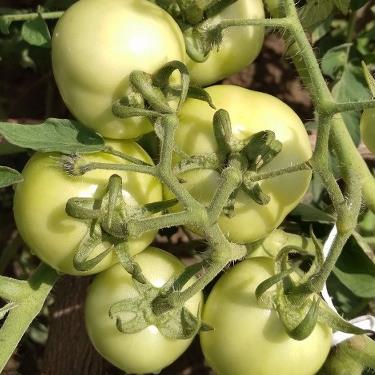
Crop: Tomato
Condition: healthy-fruit